WestShore Plaza

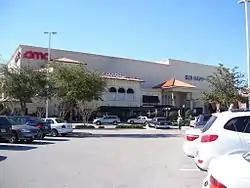
The southeast entrance to the mall, 2008

WestShore Plaza is a shopping mall located in the Westshore business district of Tampa, Florida, developed by Albert L. Manley of Boston, MA. WestShore Plaza was opened in 1967 and was touted as Tampa's first shopping center that was fully air-conditioned. WestShore houses many specialty shops including Francesca's Collection, LOFT, New Balance, H&M, Old Navy, Sunglass Hut, and more. The property is owned and managed by Washington Prime Group.